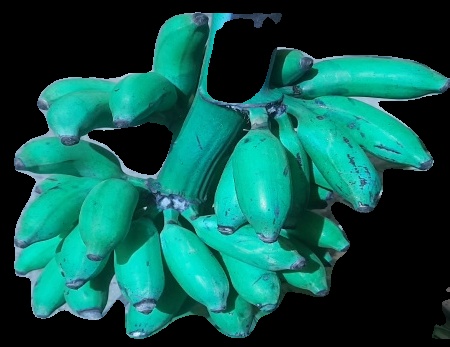
Variety: elakki-bale
Grade: grade3